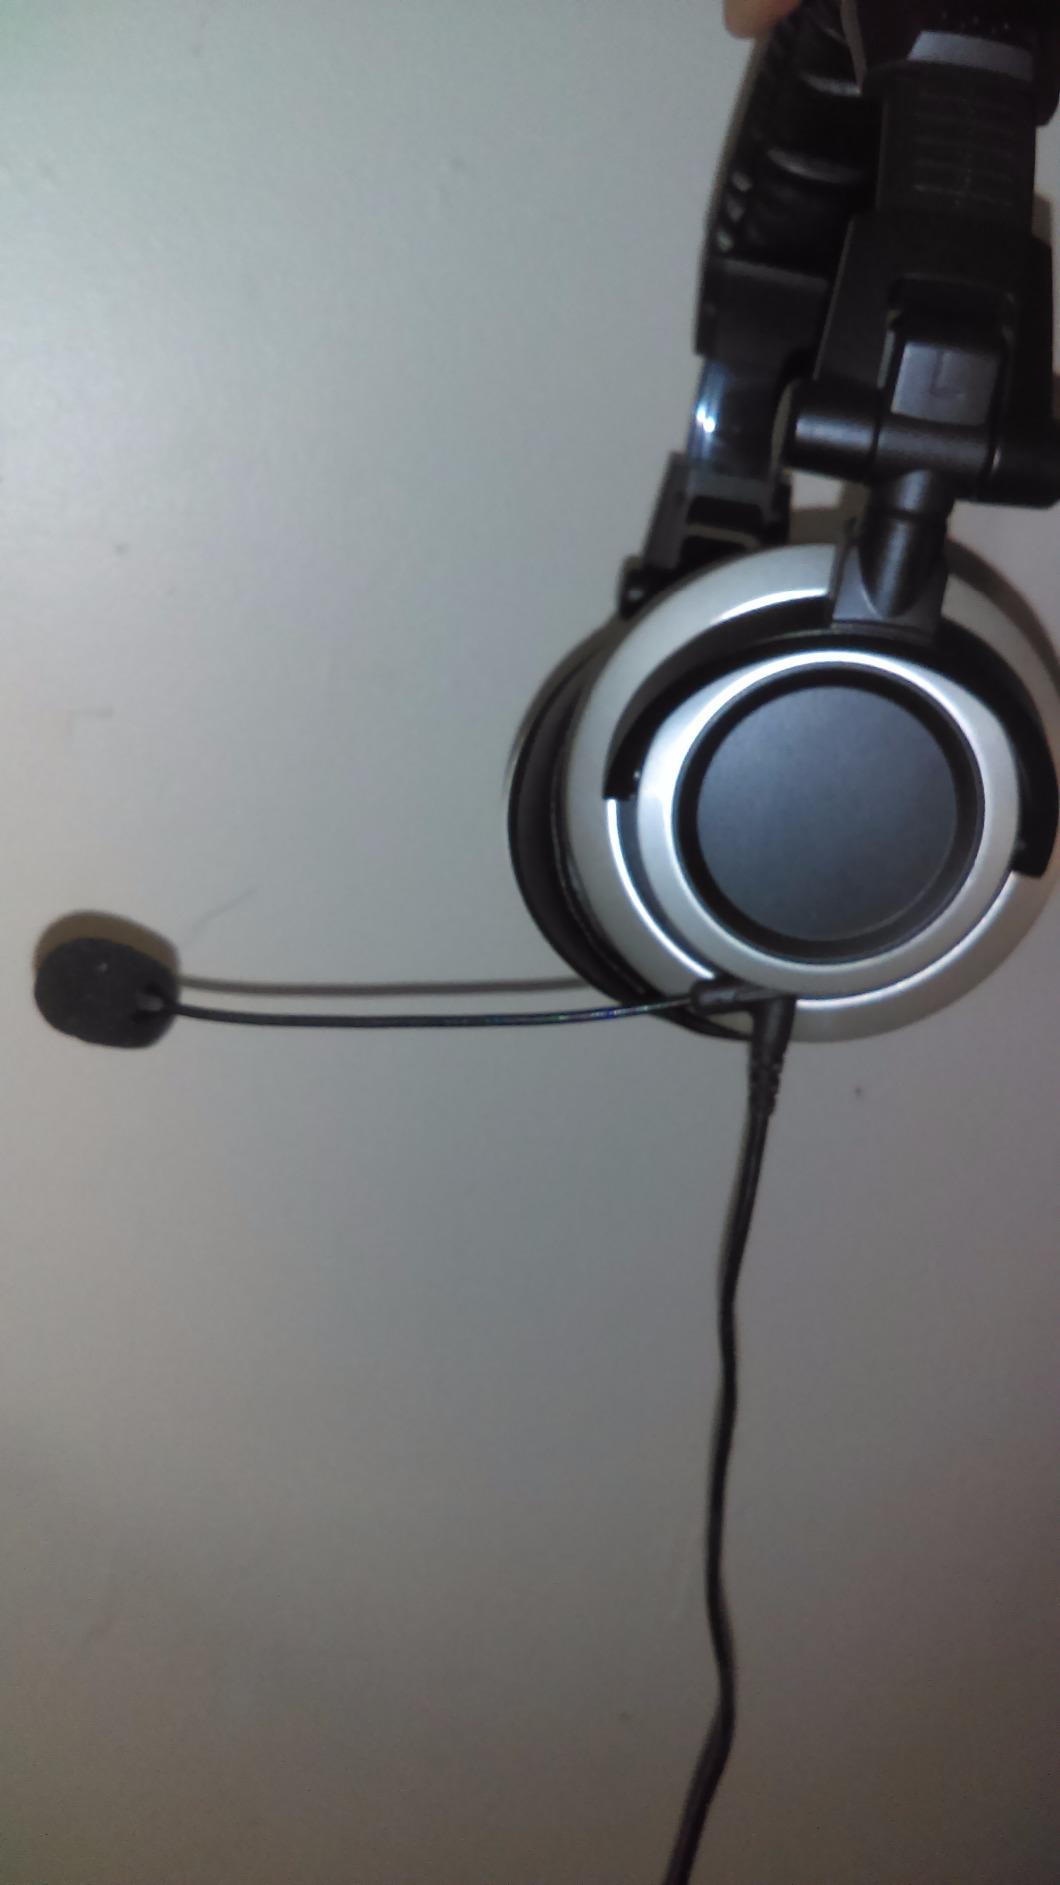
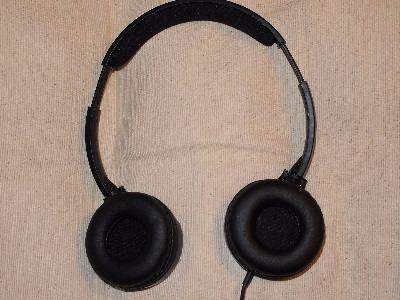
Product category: headphones
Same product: no